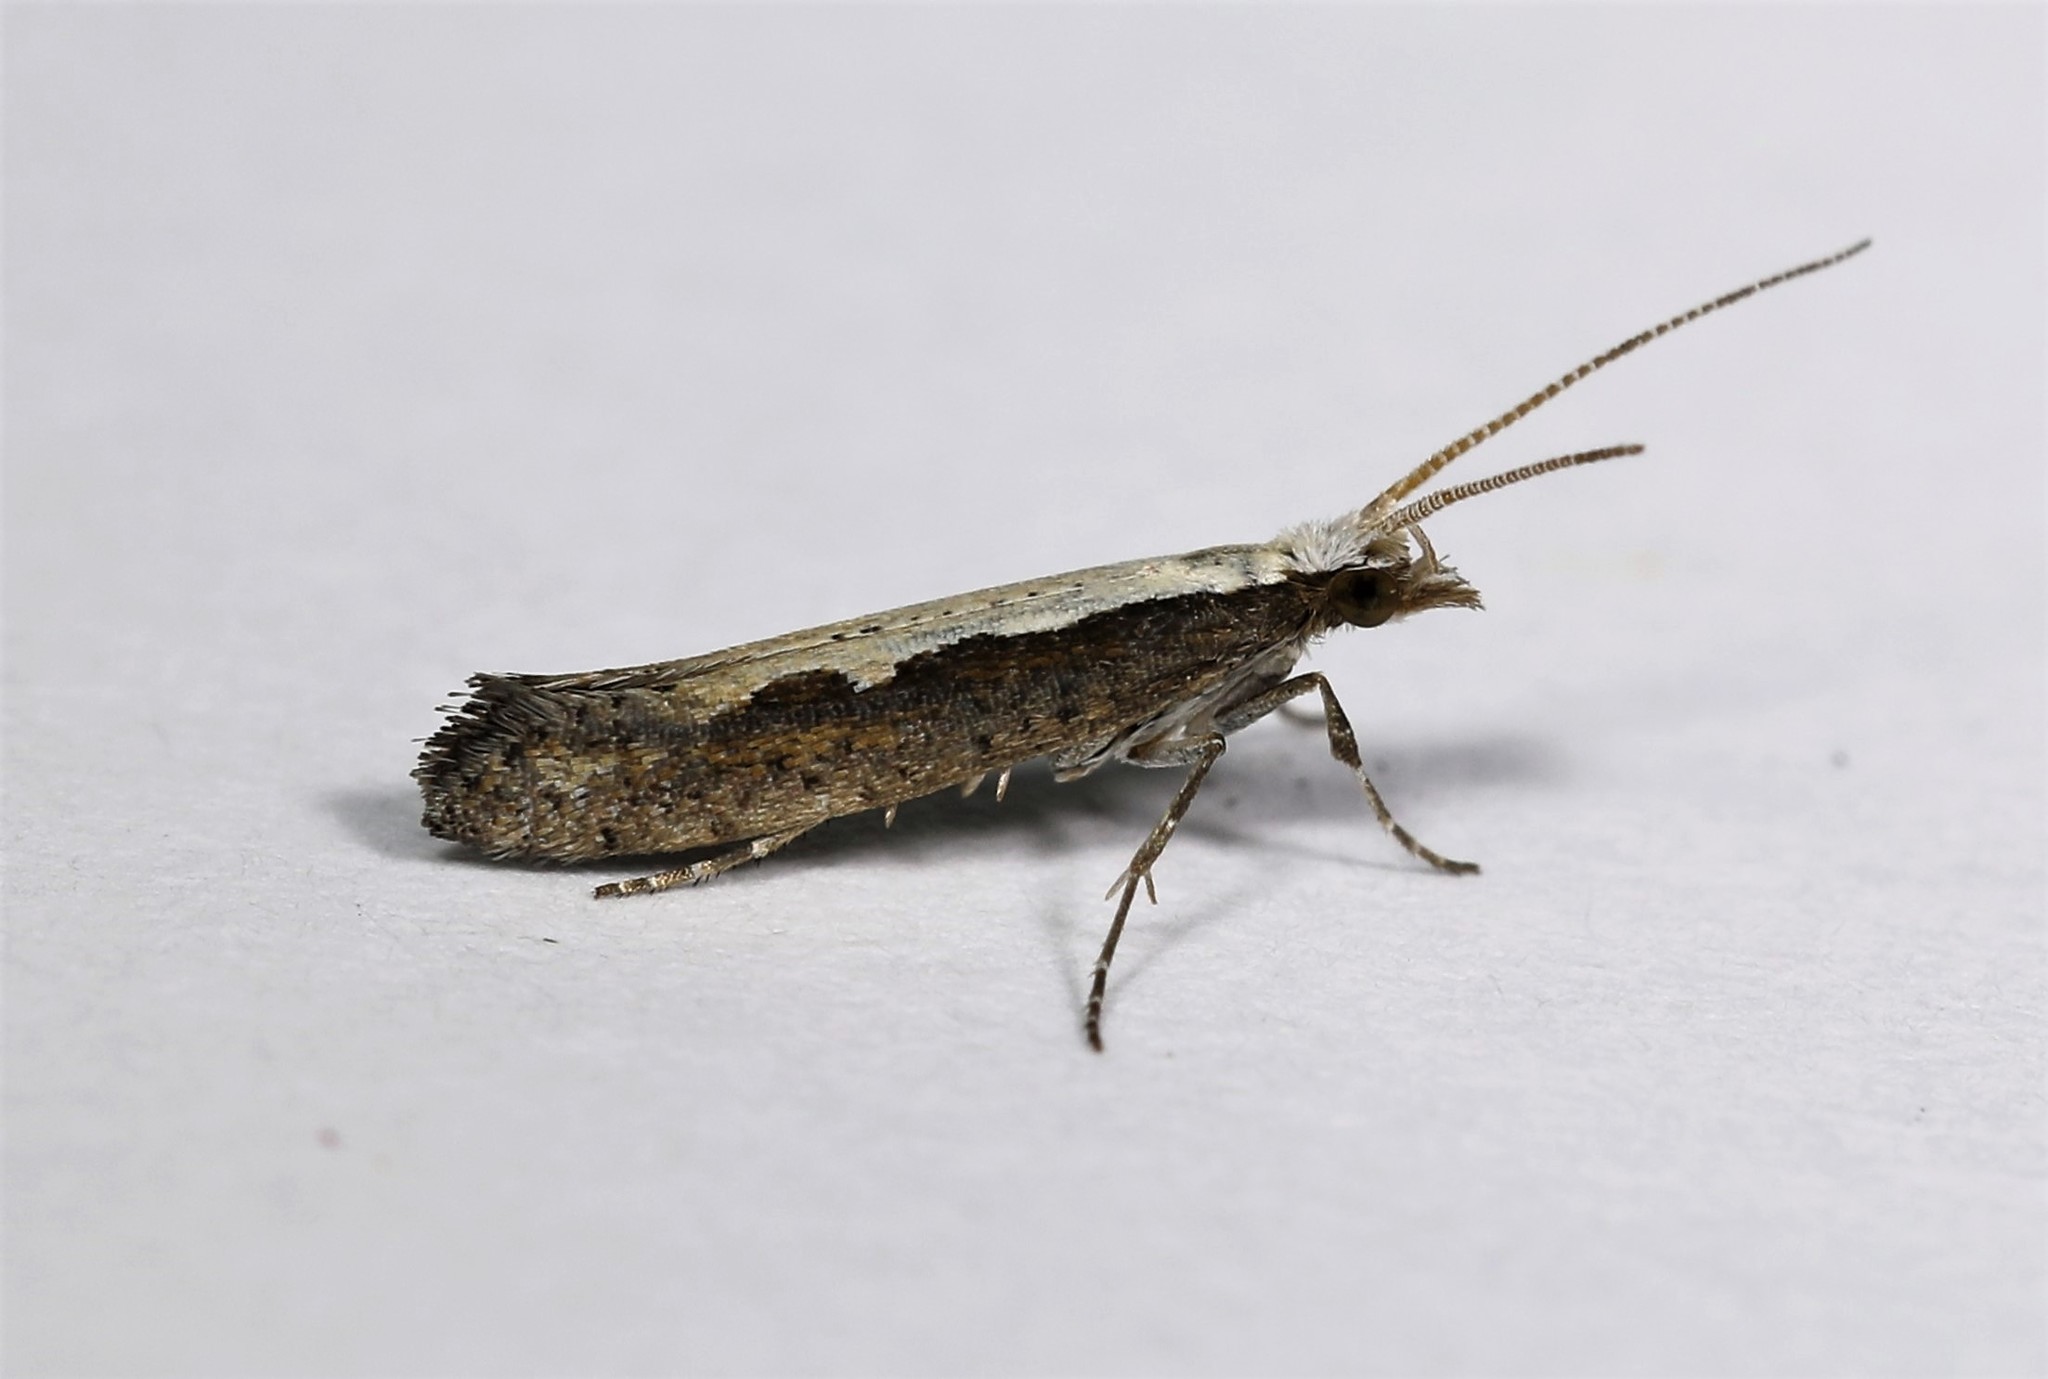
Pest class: diamondback_moth